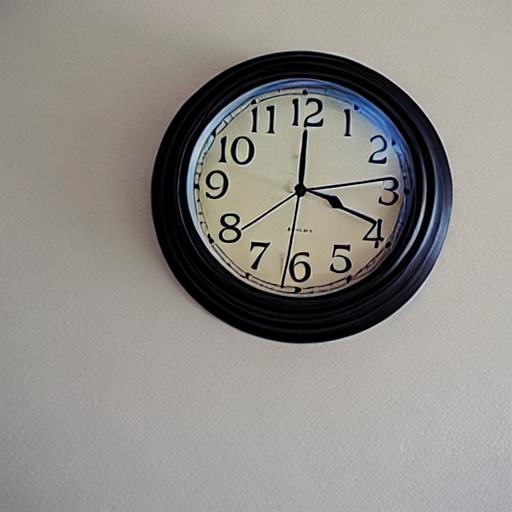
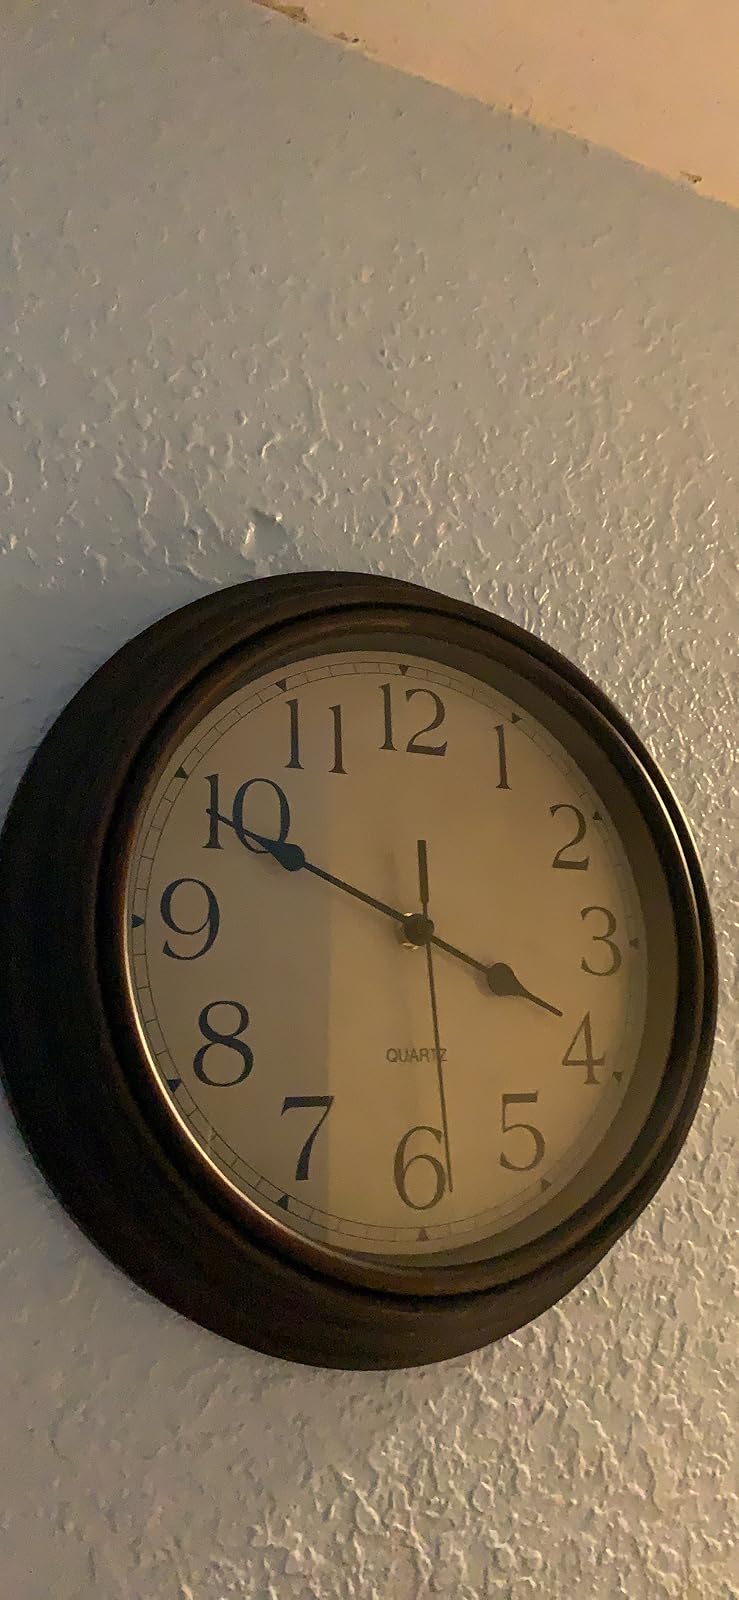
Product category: clock
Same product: no